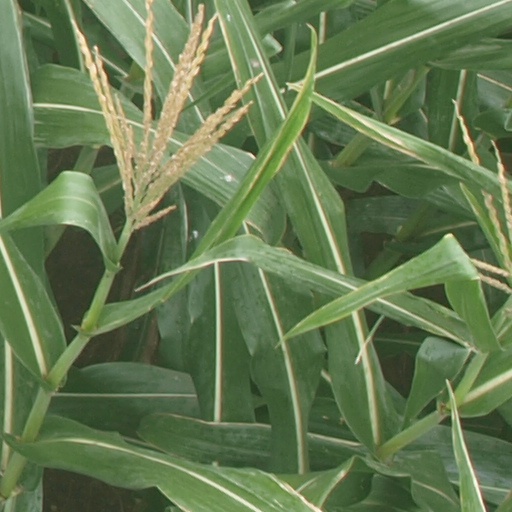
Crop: maize; corn